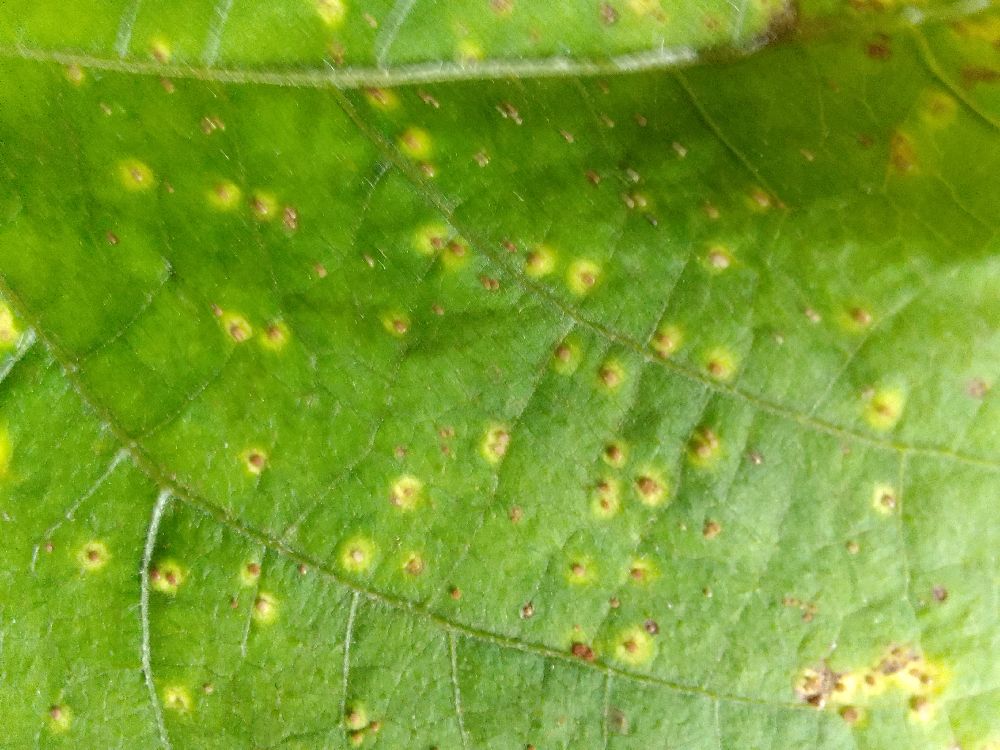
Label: rust